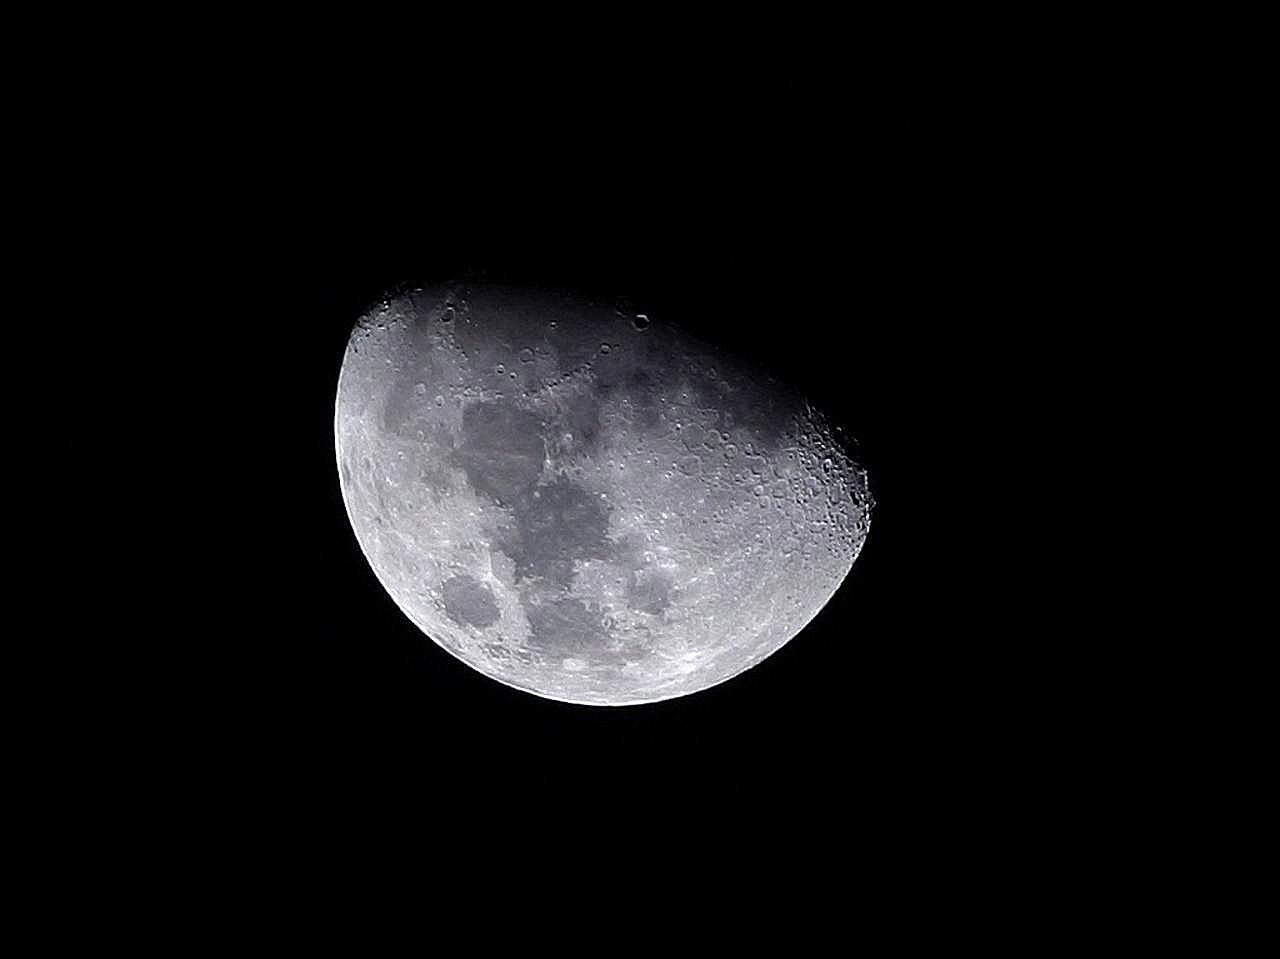
black and white, night, atmosphere, yellow, moon, circle, astronomy, astronomical object